M39 cannon

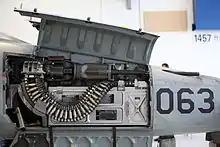
The M39 cannon with its 20 mm ammunition chute

The M39 cannon is a 20 mm caliber single-barreled revolver cannon developed for the United States Air Force in the late 1940s. It was used on a number of fighter aircraft from the early 1950s through the 1980s.